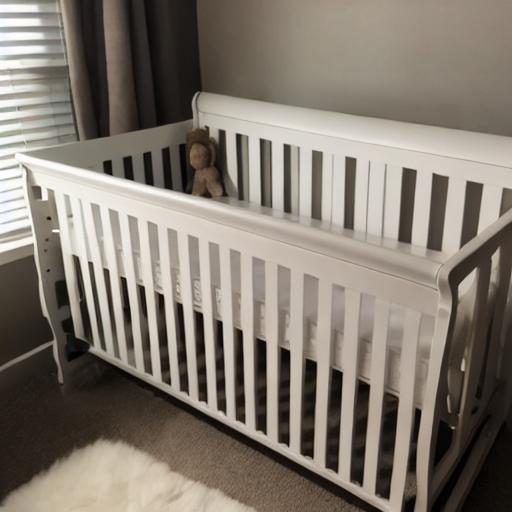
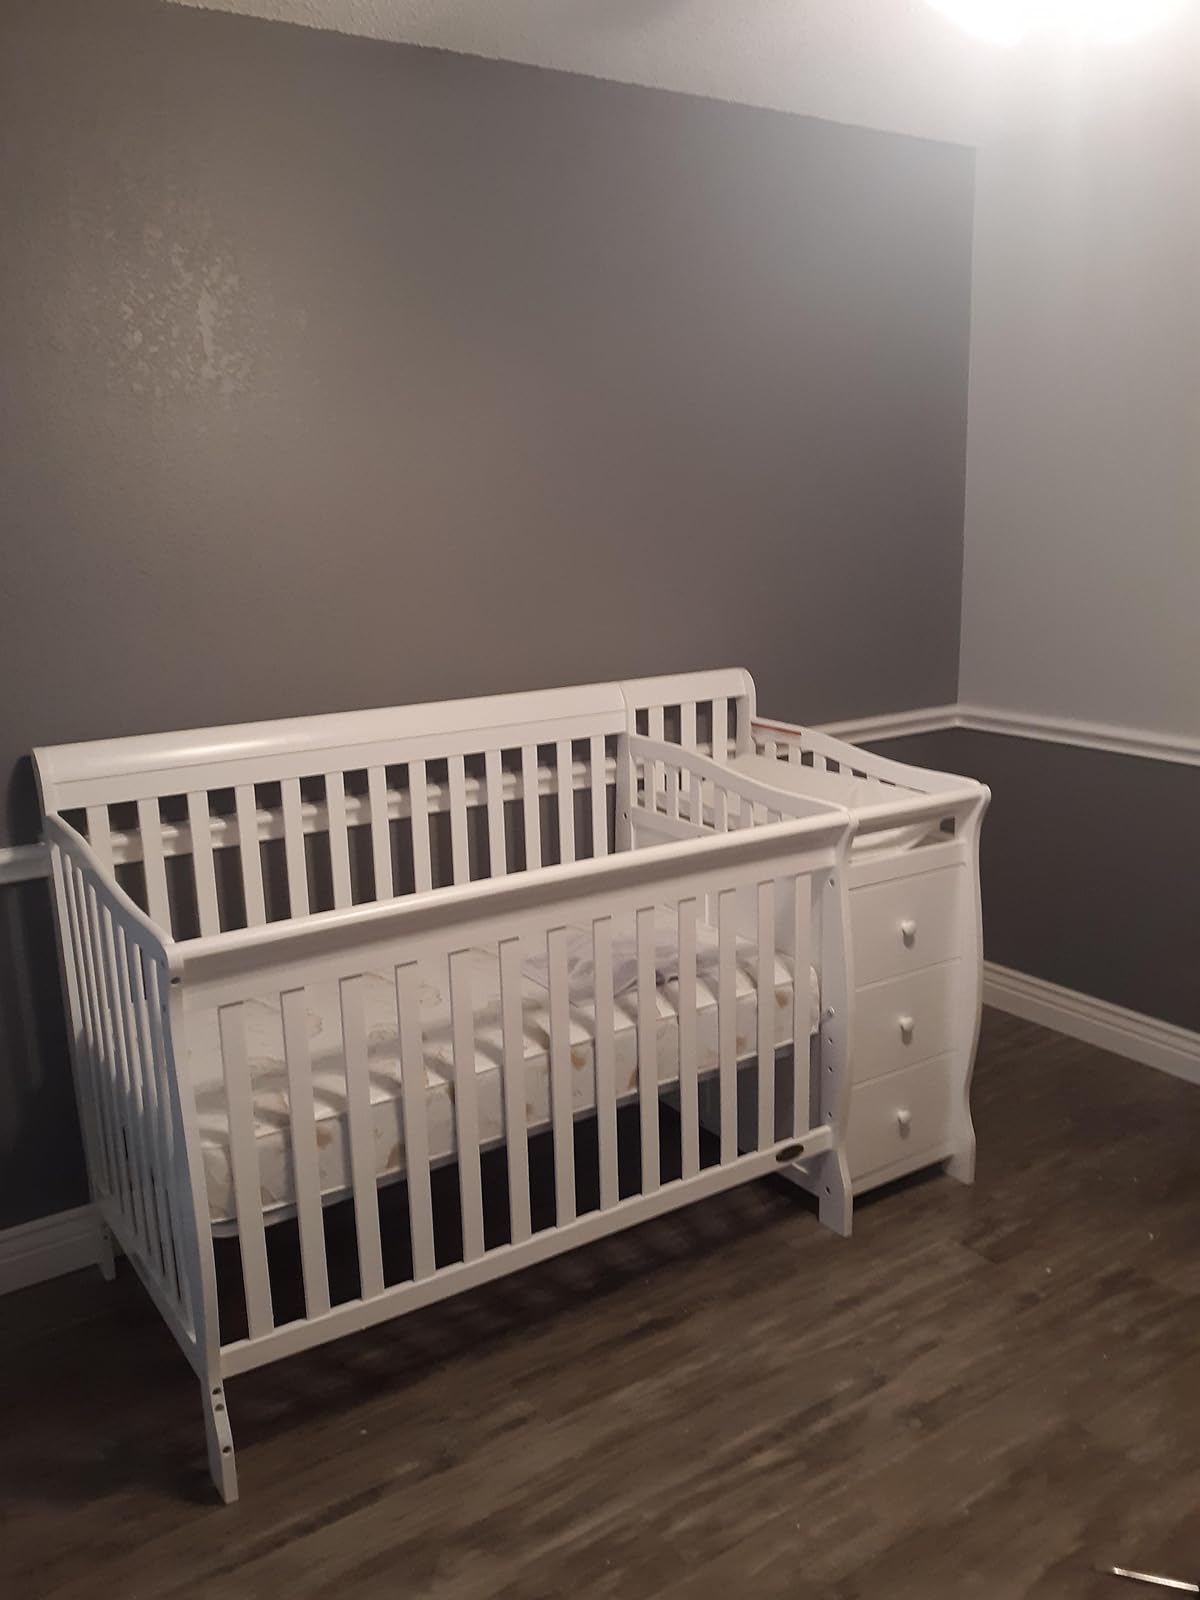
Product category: products_crib
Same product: no